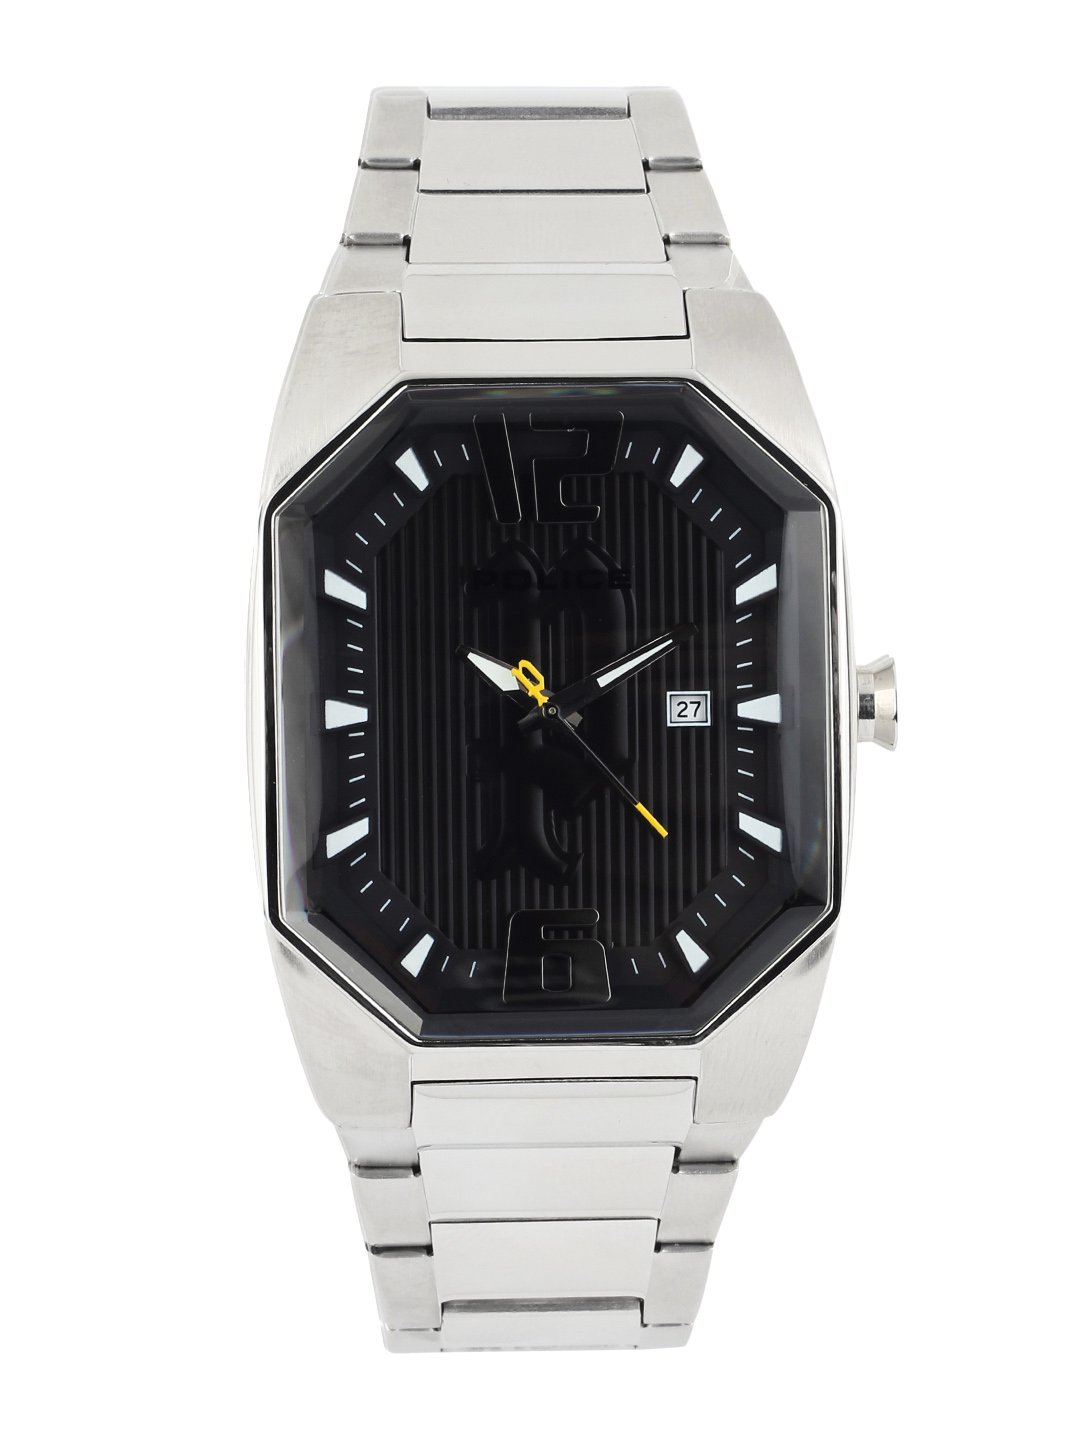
Police Men Black Dial Watch PL12895JS-02M
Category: Accessories / Watches / Watches
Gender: Men
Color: Black
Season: Winter 2016
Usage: Casual